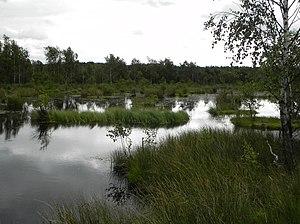
Le Böhme est un affluent d'une longueur de 71 km de la rivière Aller dans le Nord de l'Allemagne dans l'arrondissement de la Lande.